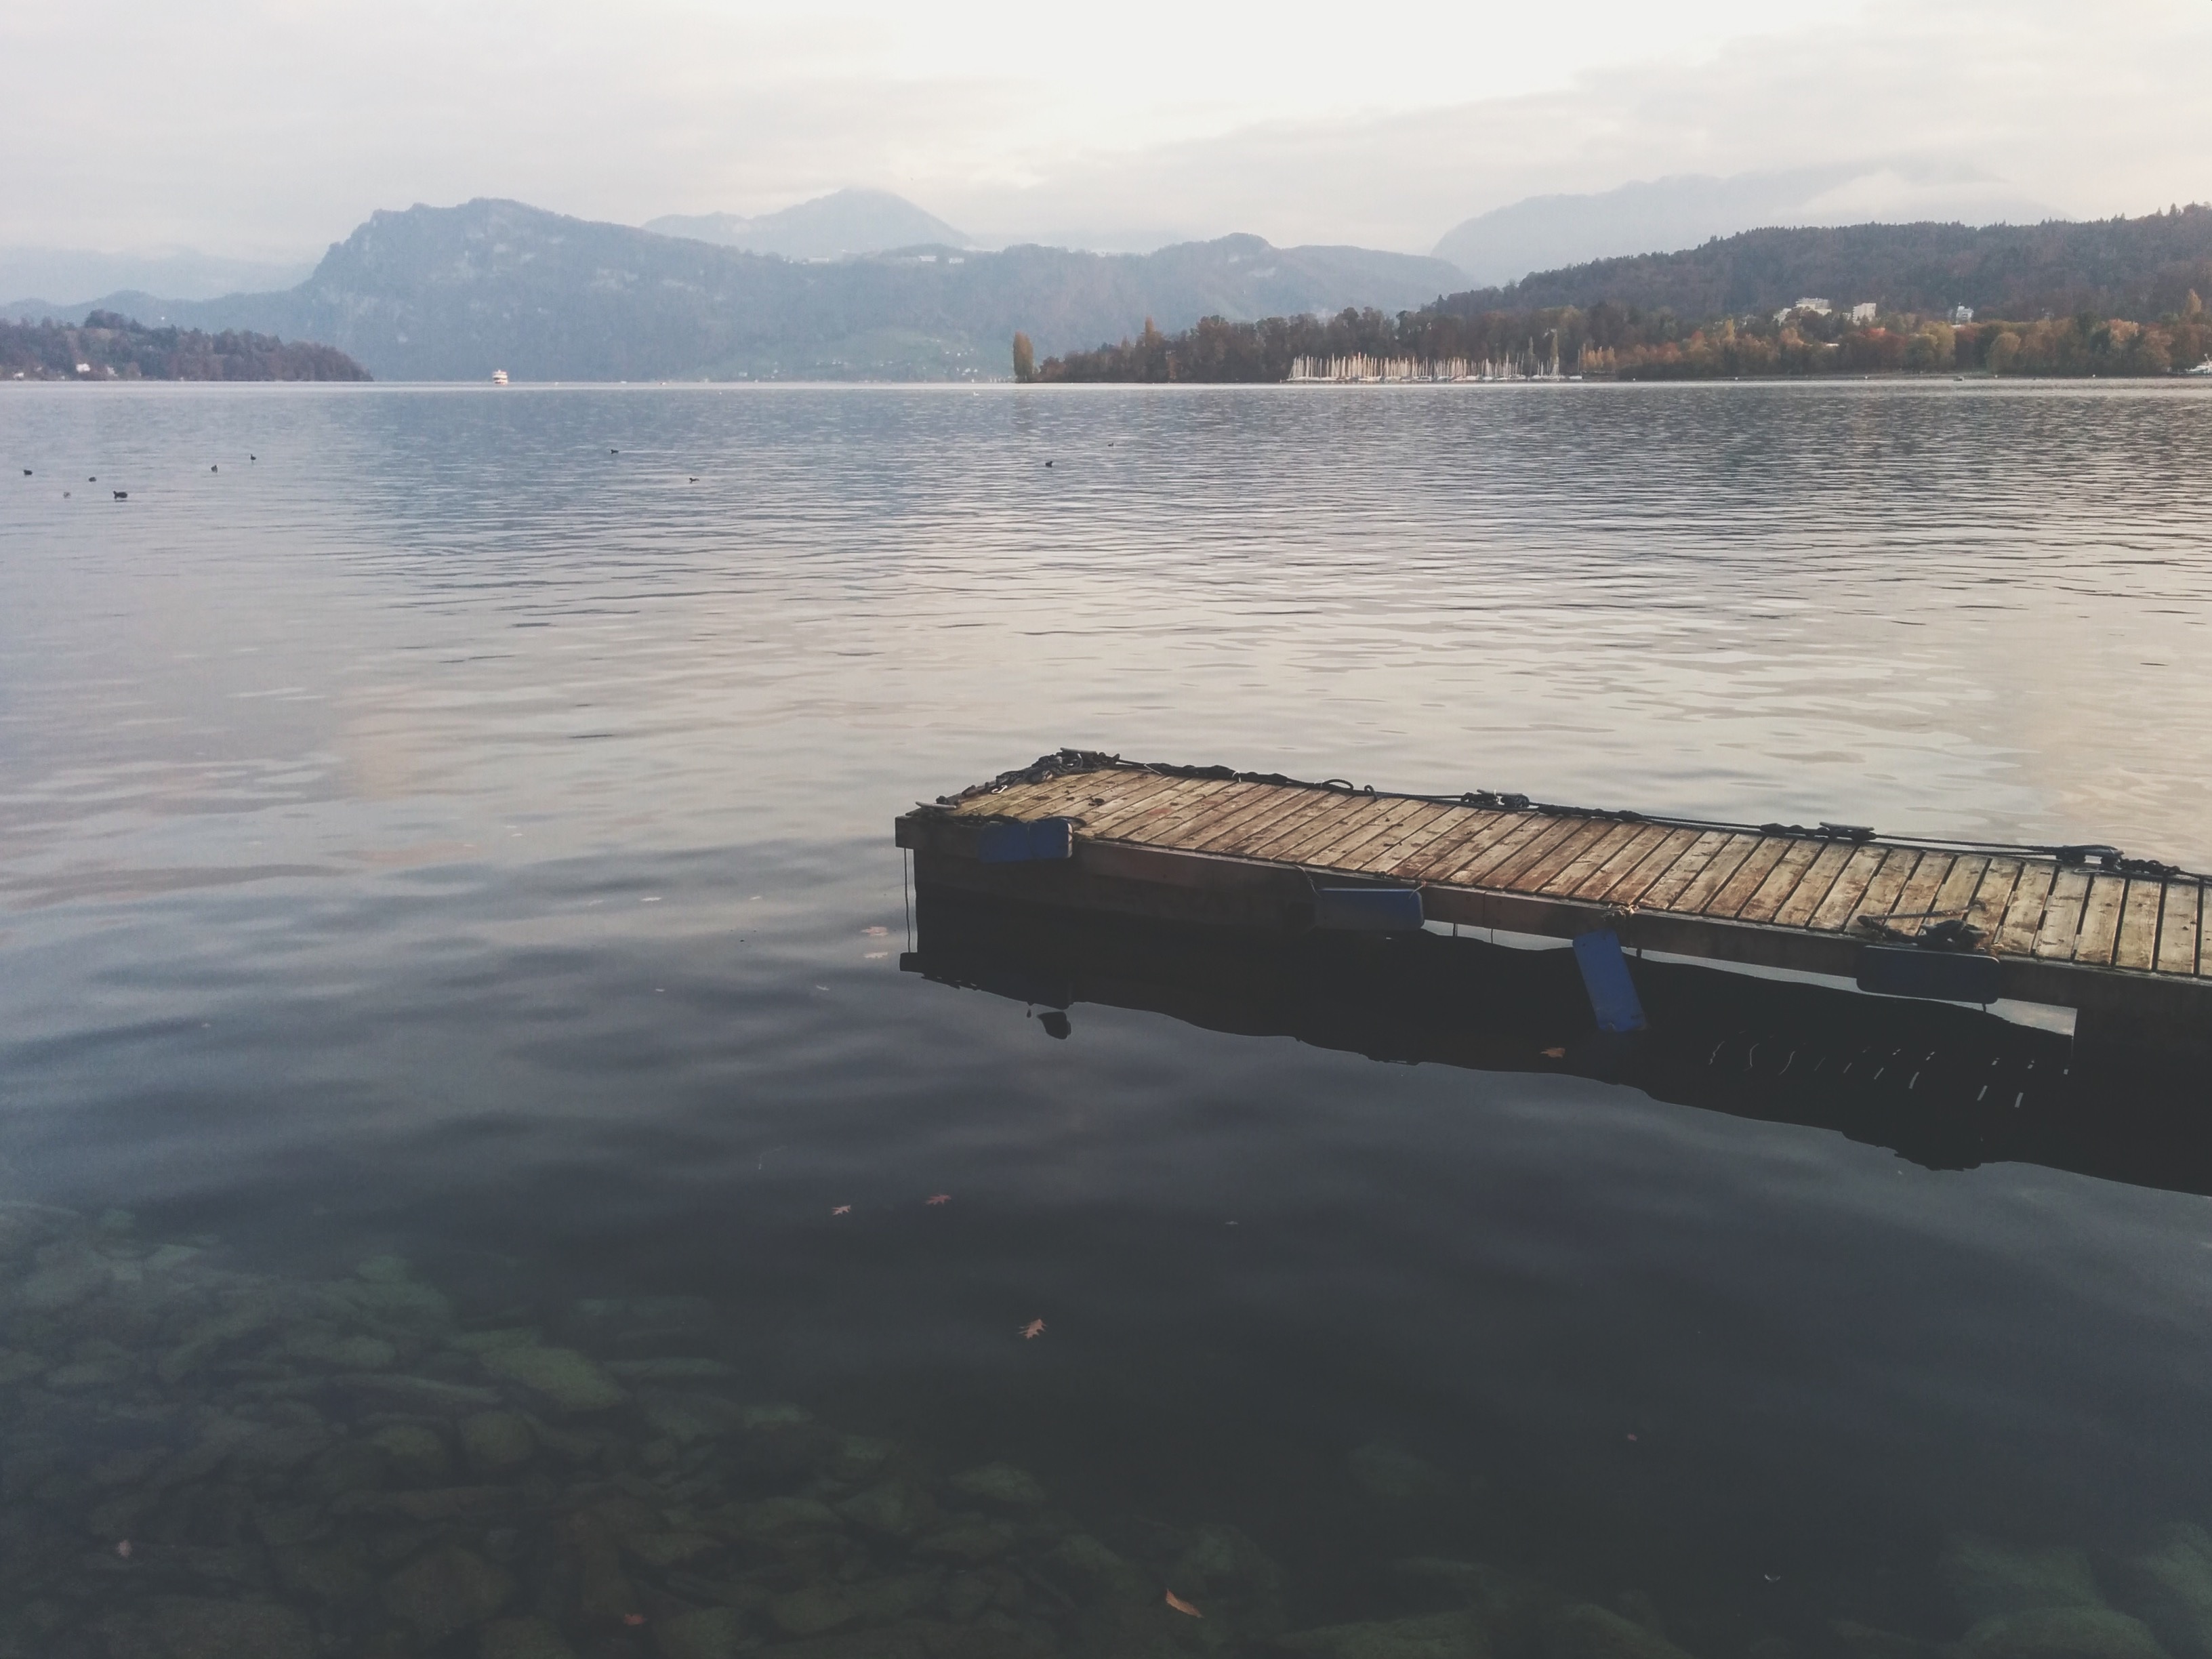
sea, coast, water, dock, boat, shore, lake, river, reflection, vehicle, bay, reservoir, boating, channel, loch, estuary